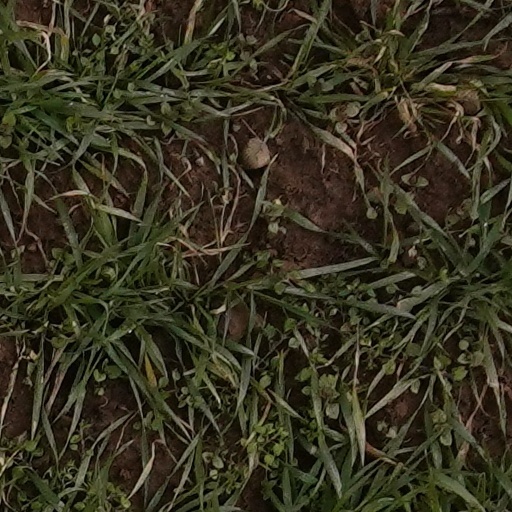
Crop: wheat